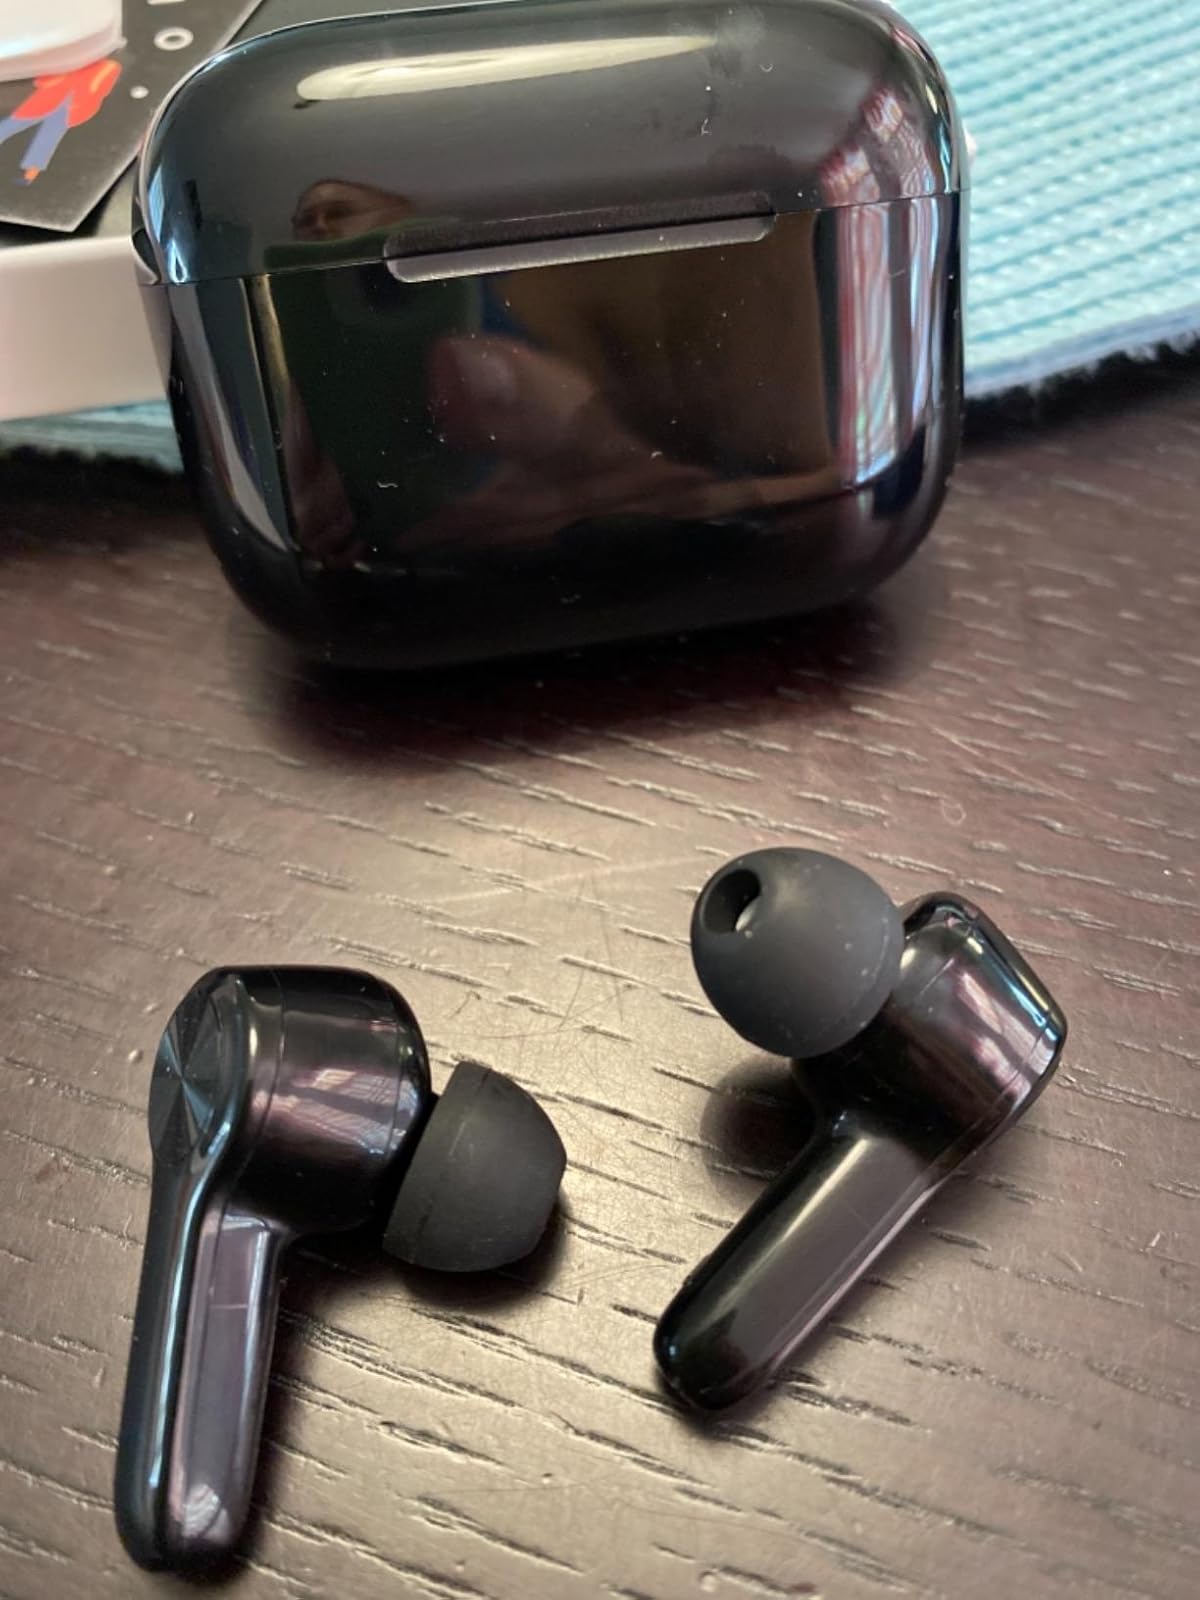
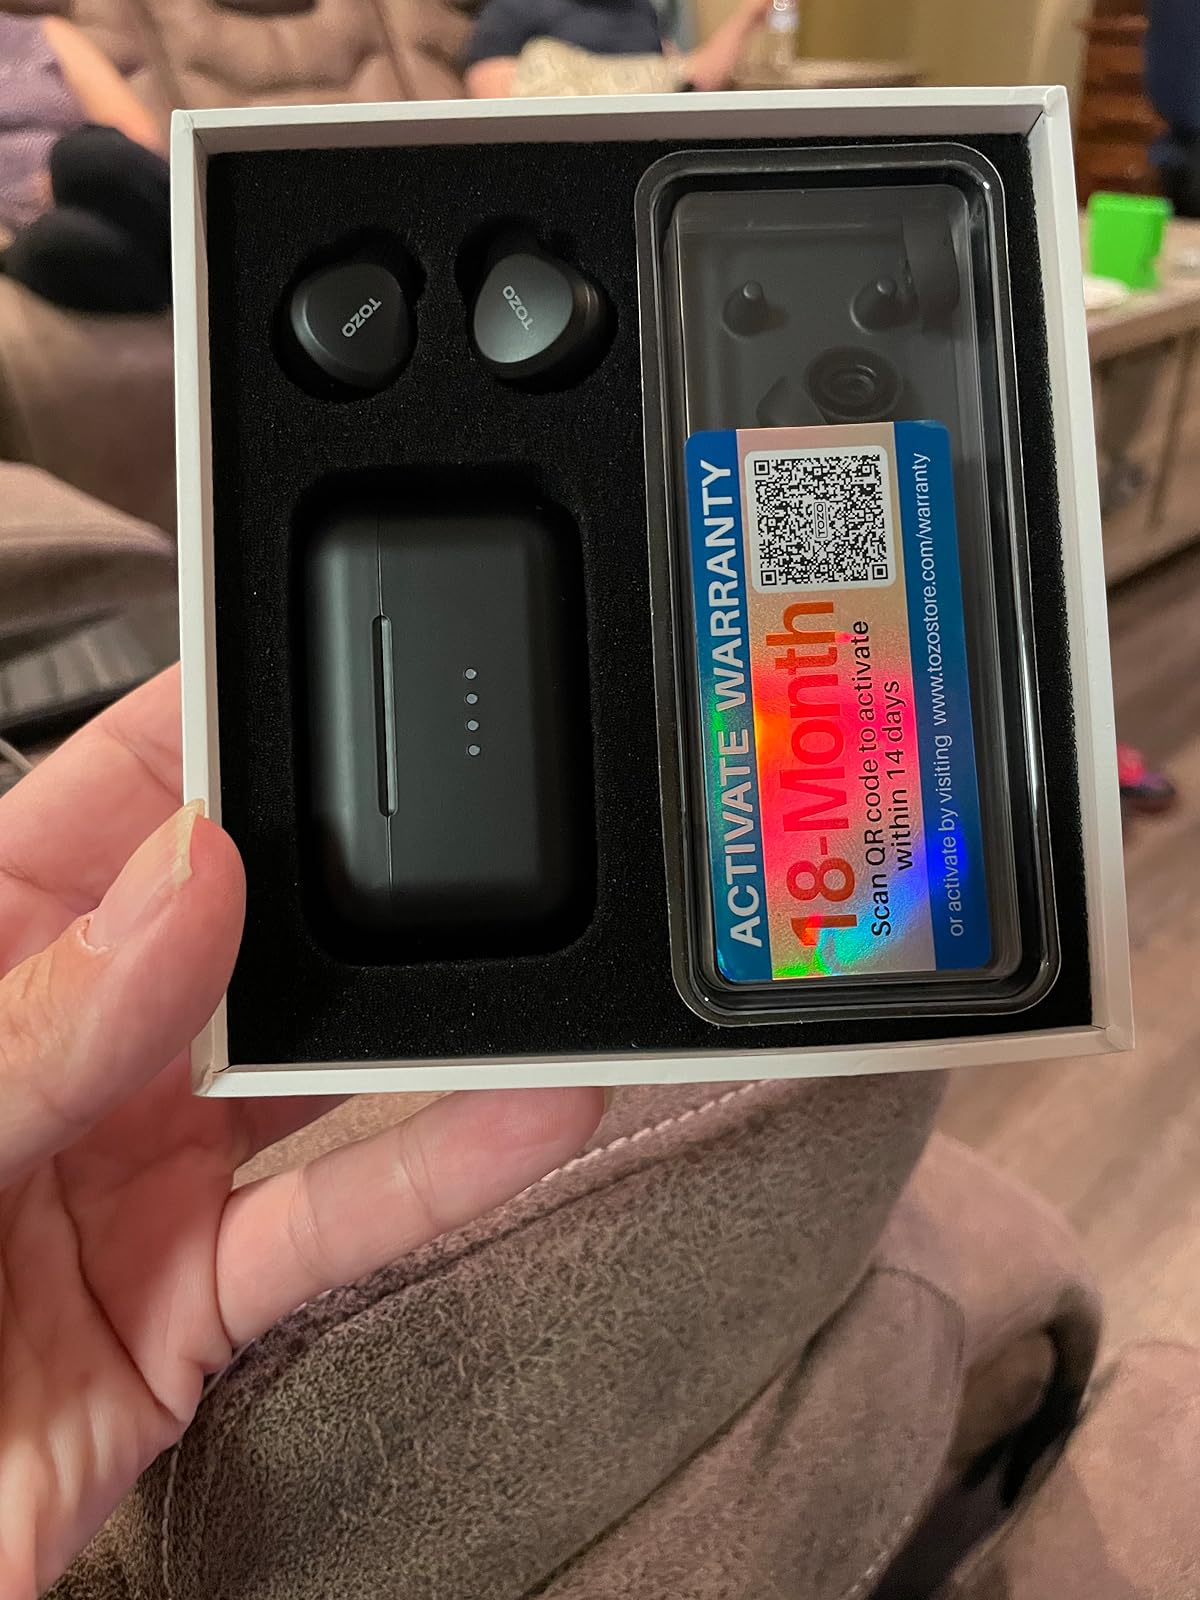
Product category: earbuds
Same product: no